Bernie Taupin

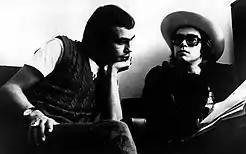
Taupin (left) with Elton John, 1971

In 1967, Taupin answered an advertisement for talent that was placed in the "New Musical Express" by Liberty Records A&R man Ray Williams. Elton John answered the same advert. Neither Taupin nor John passed the audition for Liberty Records. Elton told the man behind the desk that he could not write lyrics, so the man handed Elton a sealed envelope from the pile of people submitting lyrics, which he opened on the London Underground ride home. The envelope contained poems by Taupin.